John McCaffary

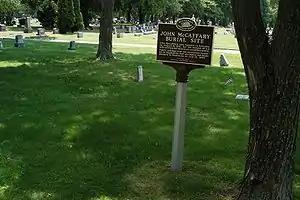
Burial marker in Green Ridge Cemetery, Kenosha

John McCaffary was the only person ever to be executed by the state of Wisconsin. He was executed by hanging for the murder of his wife.